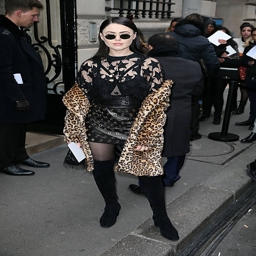
person attends the show as part .